Αr9 RNA

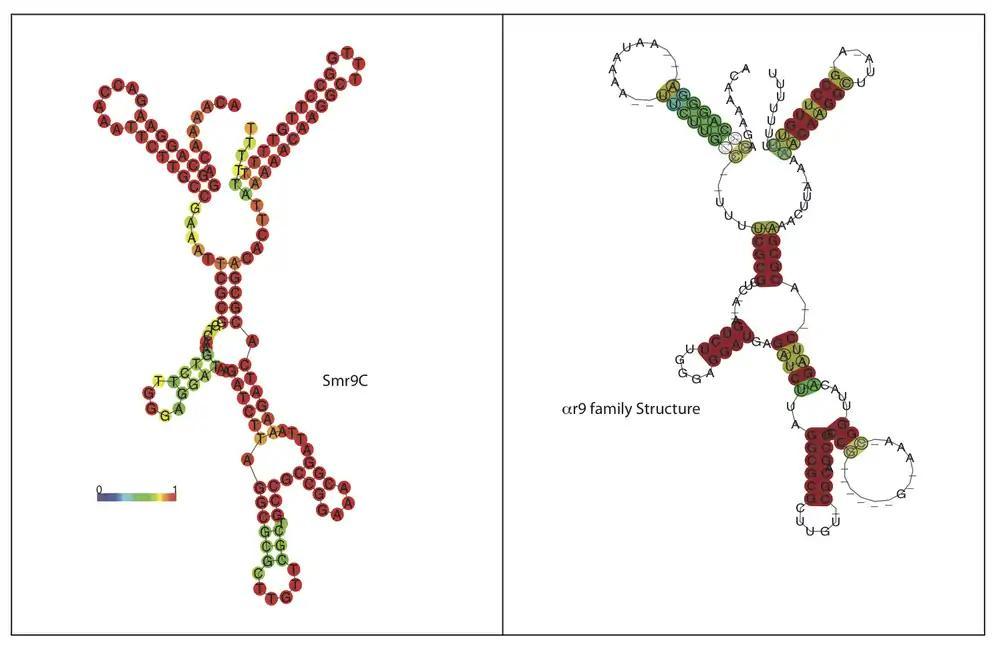
Figure 2: Consensus secondary structure of the αr9 members predicted by RNA and RNAalifold. Smr9C is coloured according to base pair probabilities, the color probability scale is indicated in the drawing. The αr9 family structure is coloured following a base conservation scheme. Red: base pair occurring in all sequences used to generate the consensus; yellow: two types of base pairing occur; Green: three types of base pairing occur. The shading of base pairs represents: Saturated, no inconsistent sequences; Pale, one inconsistent sequence; Very pale, two inconsistent sequences.

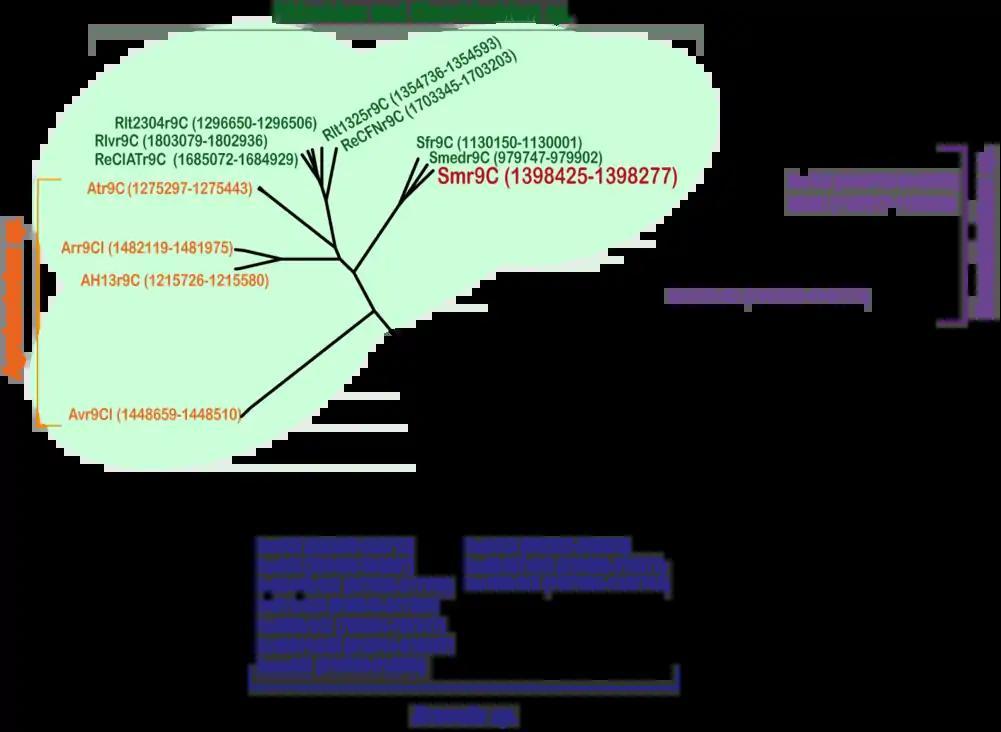
Figure 3: Phylogenetic distribution of known and predicted αr9 genes. Gene numbers are based on computational analysis using the program Infernal. Legend: Smr9C = "Sinorhizobium meliloti" 1021 (NC_003047), Smedr9C = "Sinorhizobium medicae" WSM419 chromosome (NC_009636), Sfr9C = "Sinorhizobium fredii" NGR234 chromosome (NC_012587), Atr9C = "Agrobacterium tumefaciens" str. C58 chromosome circular (NC_003062), AH13r9C = "Agrobacterium" sp. H13-3 chromosome (NC_015183), ReCIATr9C = "Rhizobium etli" CIAT 652 (NC_010994), Arr9CI = "Agrobacterium radiobacter" K84 chromosome 1 (NC_011985), Rlt2304r9C = "Rhizobium leguminosarum" bv. trifolii WSM2304 chromosome (NC_011369), Avr9CI = "Agrobacterium vitis" S4 chromosome 1 (NC_011989), Rlvr9C = "Rhizobium leguminosarum" bv. viciae 3841 (NC_008380), Rlt1325r9C = "Rhizobium leguminosarum" bv. trifolii WSM1325 (NC_012850), ReCFNr9C = "Rhizobium etli" CFN 42 (NC_007761), Mlr9C = "Mesorhizobium loti" MAFF303099 chromosome (NC_002678), Mcr9C = "Mesorhizobium ciceri" biovar biserrulae WSM1271 chromosome (NC_014923), Bcr9CI = "Brucella canis" ATCC 23365 chromosome I (NC_010103), Bs23445r9CI = "Brucella suis" ATCC 23445 chromosome I (NC_010169), Bm16Mr9CI = "Brucella melitensis" bv. 1 str. 16M chromosome I (NC_003317), BaS19r9CI = "Brucella abortus" S19 chromosome 1 (NC_010742), Bm23457r9CI = "Brucella melitensis" ATCC 23457 chromosome I (NC_012441), Bs1330r9CI = "Brucella suis" 1330 chromosome I (NC_004310), Ba19941r9CI = "Brucella abortus" bv. 1 str. 9-941 chromosome I (NC_006932), Bmar9CI = "Brucella melitensis" biovar Abortus 2308 chromosome I (NC_007618), Bor9CI = "Brucella ovis" ATCC 25840 chromosome I (NC_009505), Bmir9CI = "Brucella microti" CCM 4915 chromosome 1 (NC_013119), Oar9CI = "Brucella anthropi" ATCC 49188 chromosome 1 (NC_009667), MsBCNr9C = "Mesorhizobium" sp. BNC1 (NC_008254).

Parallel studies assessed Smr9C expression in "S. meliloti" 1021 under different biological conditions; i.e. bacterial growth in TY, minimal medium (MM) and luteolin-MM broth and endosymbiotic bacteria (i.e. mature symbiotic alfalfa nodules) and high salt stress, oxidative stress and cold and hot shock stresses. Expression of Smr9C in free-living bacteria was found to be growth-dependent, being the gene strongly down-regulated when bacteria entered the stationary phase, whereas no expression was detected in endosymbiotic bacteria. Recent deep sequencing data further revealed up-regulation of Smr9C upon salt, acidic, cold-shock and heat shock stresses.